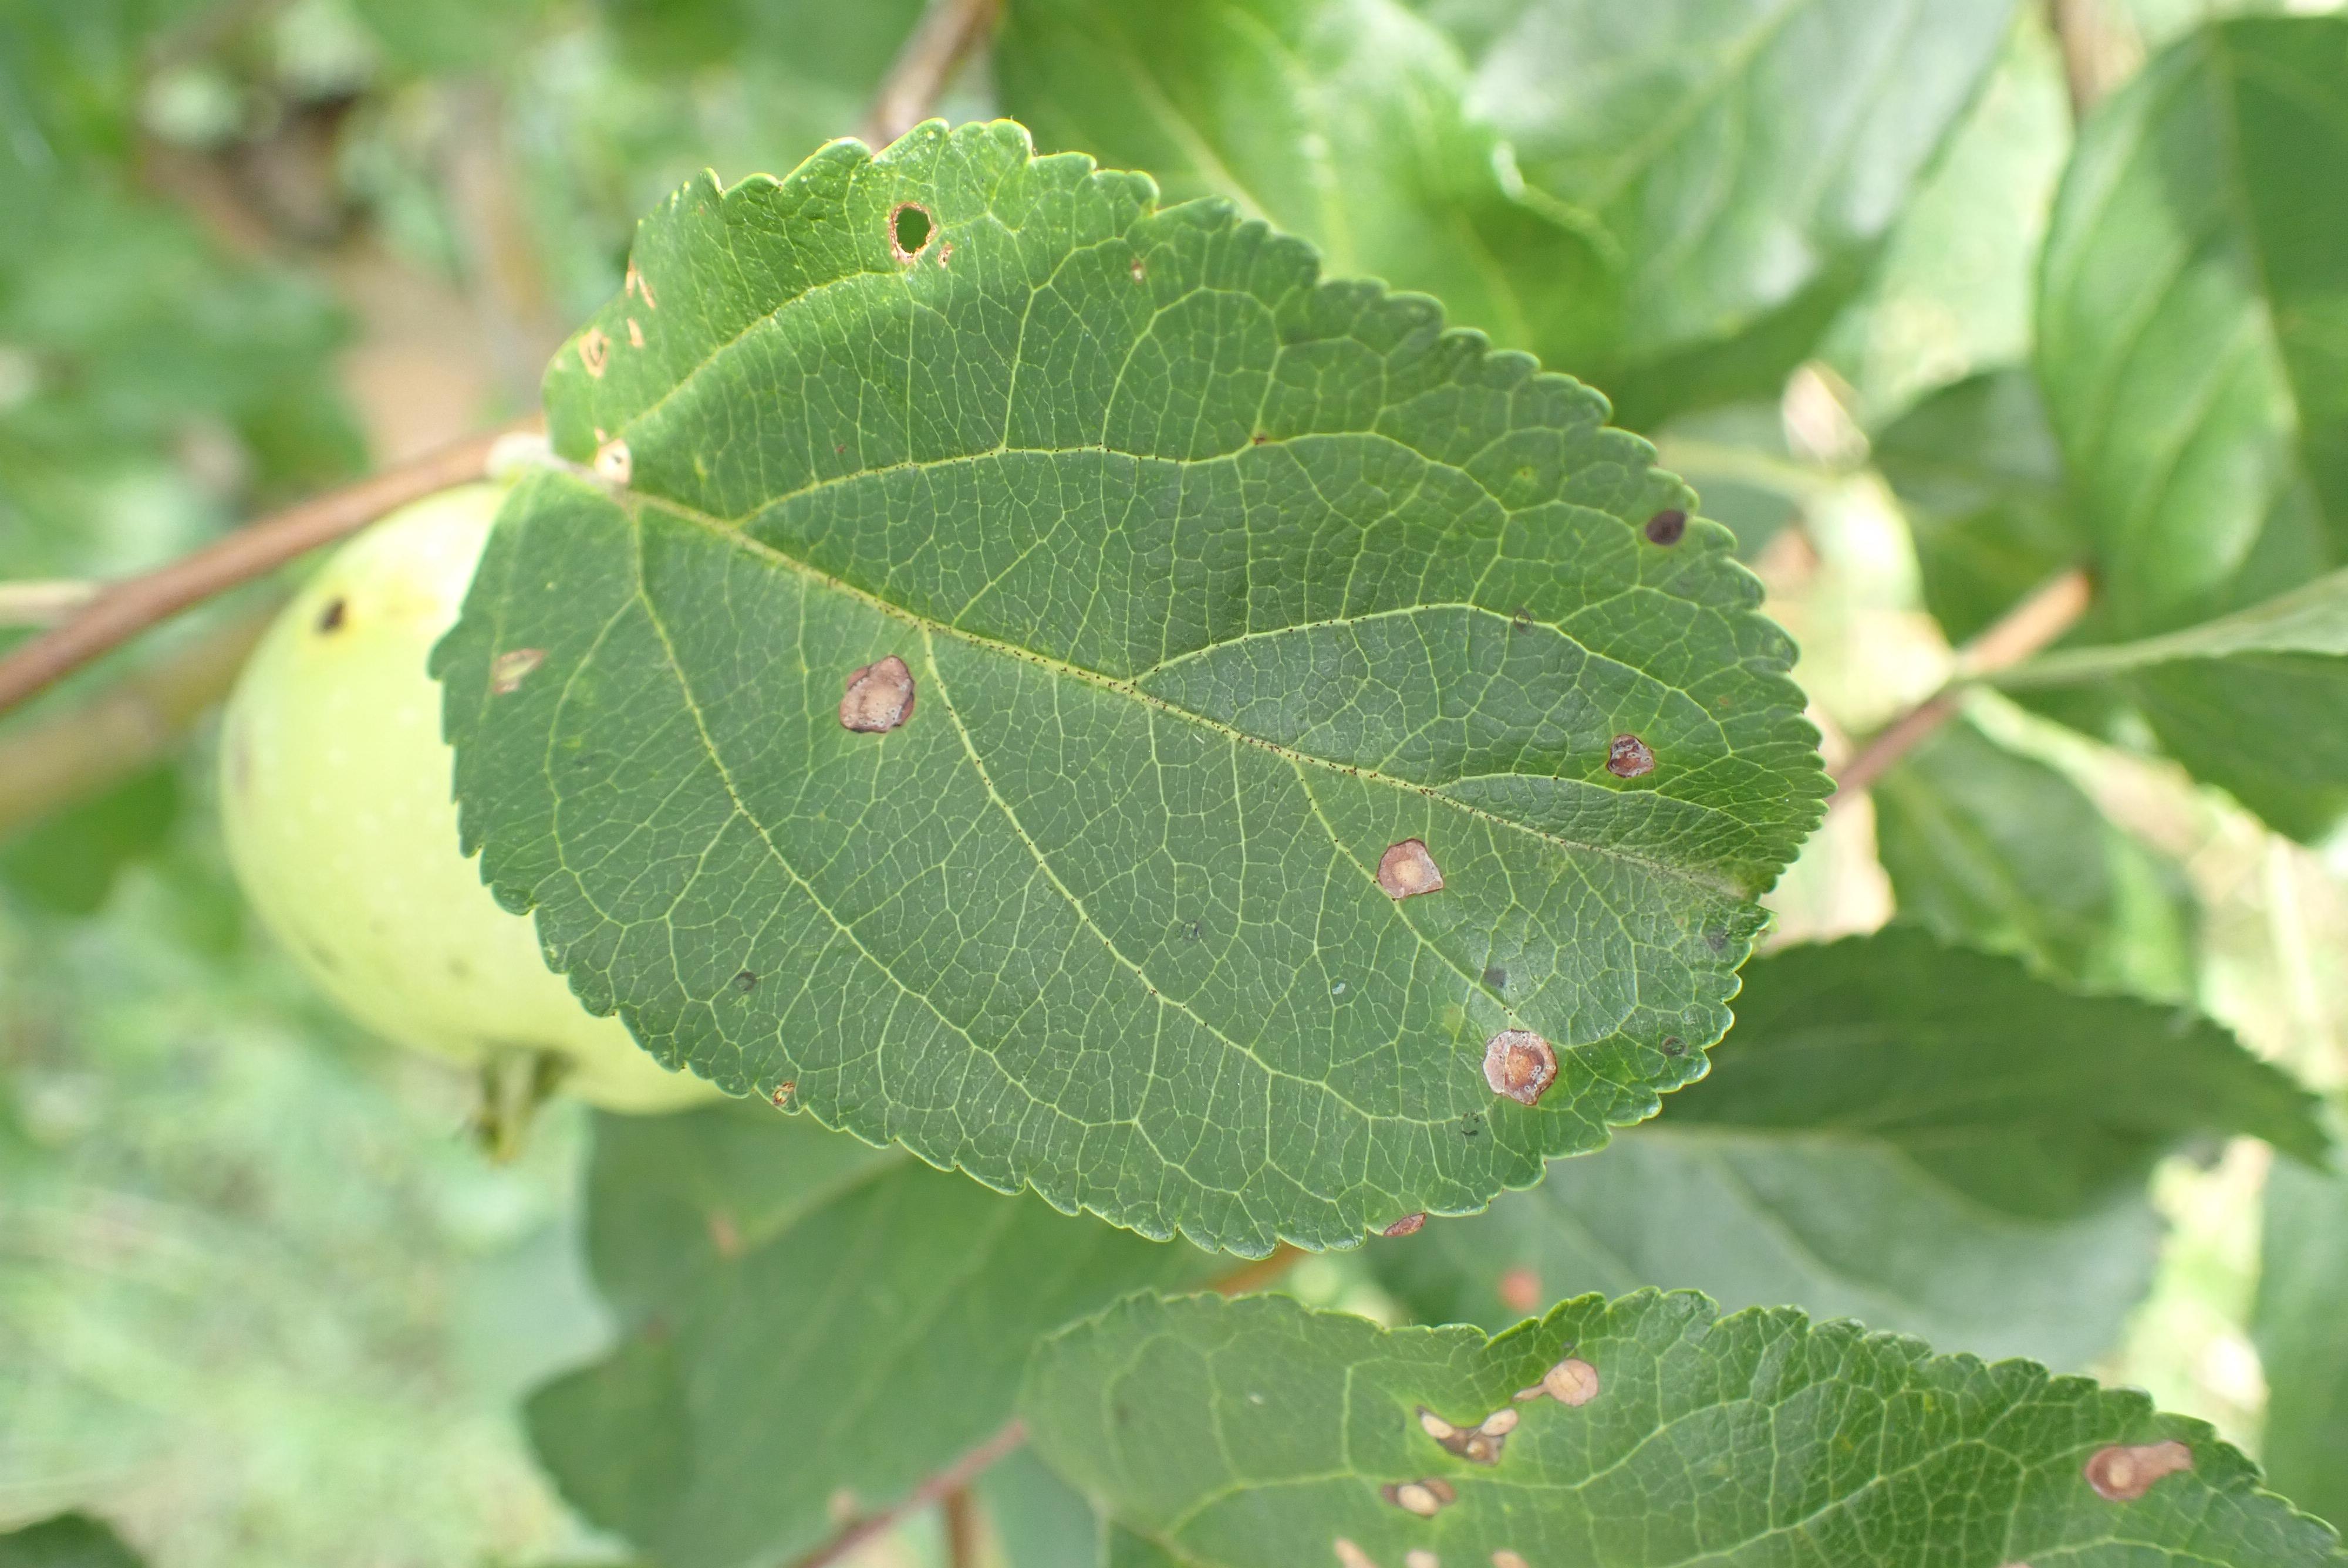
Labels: frog_eye_leaf_spot